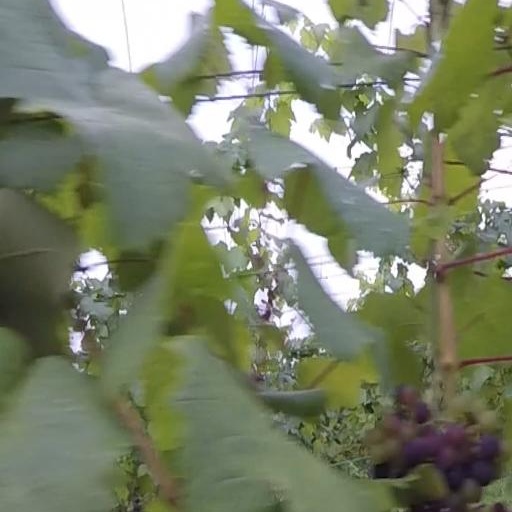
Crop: grape